Sergio Reguilón

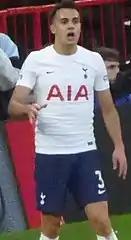
Reguilón playing for Tottenham Hotspur in 2022

On 19 September 2020, Reguilón joined Tottenham Hotspur on a five-year deal with a reported £27.5m buy-back clause. He made his debut on 29 September 2020, in the home game against Chelsea in the fourth round of the League Cup, in which he assisted teammate Erik Lamela's equalising goal, which was then followed by a penalty shootout. Spurs won 5–4 on penalties putting them through to the next round of the competition. He made his Premier League debut on 4 October, in a 6–1 win away to Manchester United. On 21 November 2021, Reguilón scored his first goal for Tottenham − the winning goal in a 2–1 Premier League victory over Leeds United.